Outside In (film)

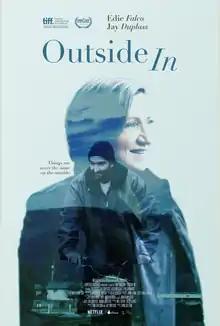
Theatrical release poster

Outside In is a 2017 American drama film directed by Lynn Shelton, from a screenplay she co-wrote with Jay Duplass. It stars Duplass, Edie Falco, Kaitlyn Dever, and Ben Schwartz.